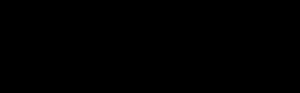
L’onciale est une graphie particulière des alphabets latin et grec utilisée du IIIᵉ au VIIIᵉ siècle. Elle a été créée à partir de la majuscule et de l’ancienne cursive romaine. C’est l’écriture par excellence des codex, adaptée à la plume.